Pumpkinseed

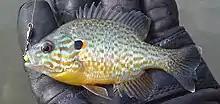
A young pumpkinseed with visible spines and gill plates

In Europe, the pumpkinseed is considered an invasive species. Since introduced to European waters, it could outcompete native fish and the species is included since 2019 in the concern list of Invasive Alien Species of Union (the Union list). It cannot be imported, bred, transported, commercialized, or intentionally released into the environment in the whole of the European Union.